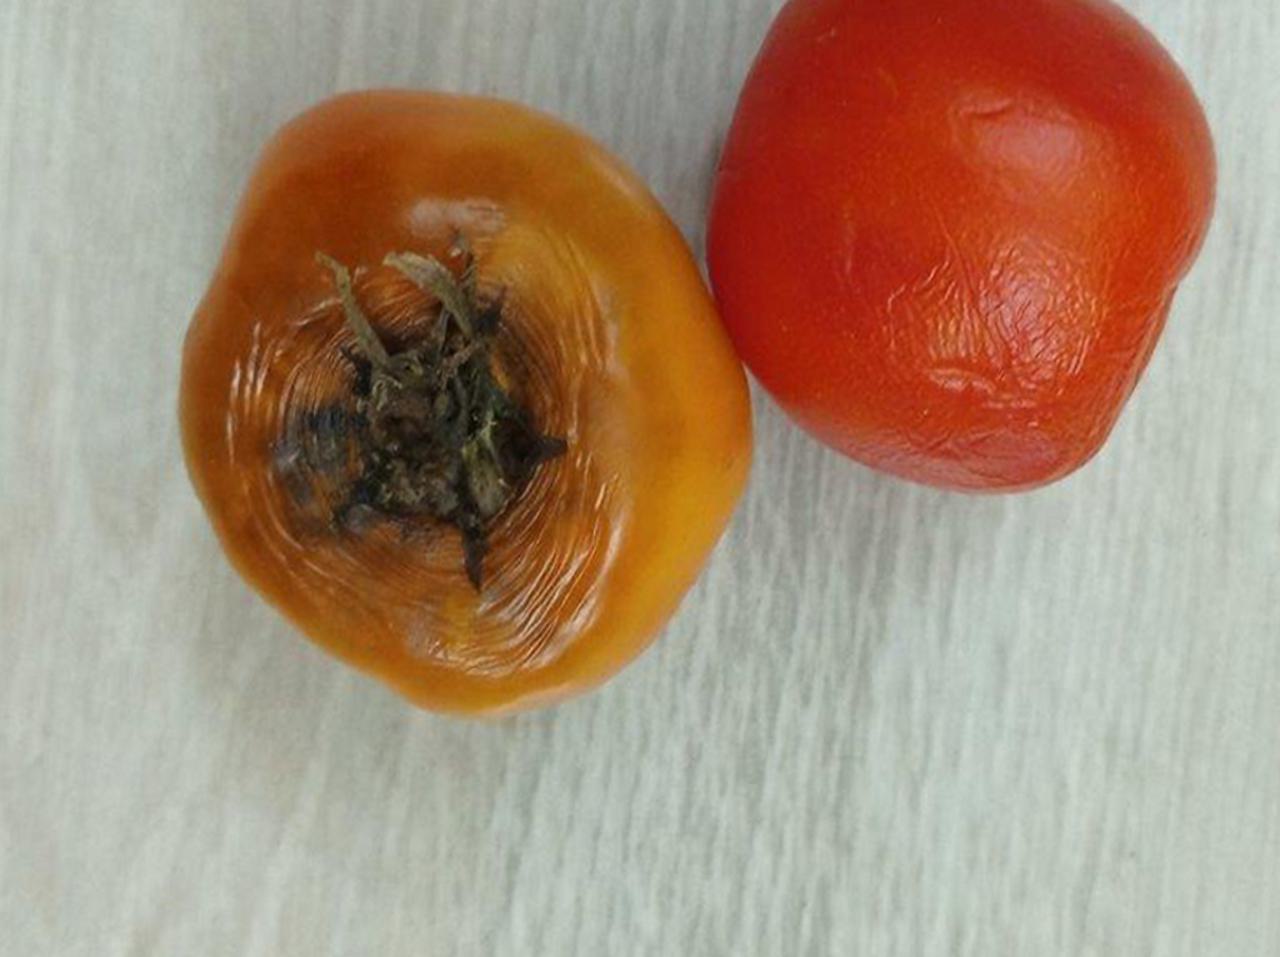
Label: Rotten